Old City of Jerusalem

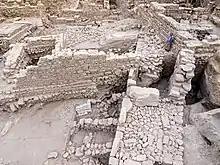
Possible remains of the Acra fortress

Among the Israelite period finds in the Old City are two portions of the 8th and 7th century BCE city walls, in the area of the Israelite Tower, probably including parts of a gate where numerous projectiles were found, attesting to the Babylonian sack of Jerusalem in 586 BCE. Another part of the late 8th-century BCE fortification discovered was dubbed the "broad wall", after the way it was described in the "Book of Nehemiah", built to defend Jerusalem against the Assyrian siege of Jerusalem of 701 BCE.